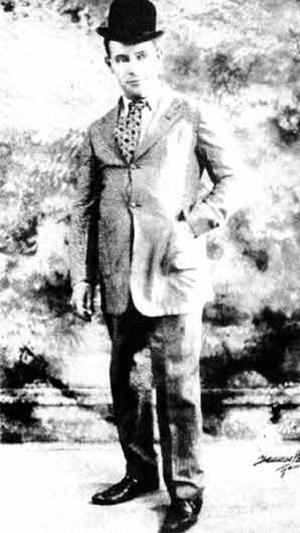
Olivier Guimond père en 1930 au Théâtre National, Montréal
Oliver Guimond, père, né le 18 mars 1893 à Sudbury, Ontario, mort à Montréal le 9 octobre 1954, est un comédien, humoriste et meneur de revue burlesque très célèbre au Québec entre le milieu des années 1910 et la fin des années 1940. Il est le père du comédien Olivier Guimond et le grand-père de l'acteur spécialisé dans le doublage Richard Darbois.